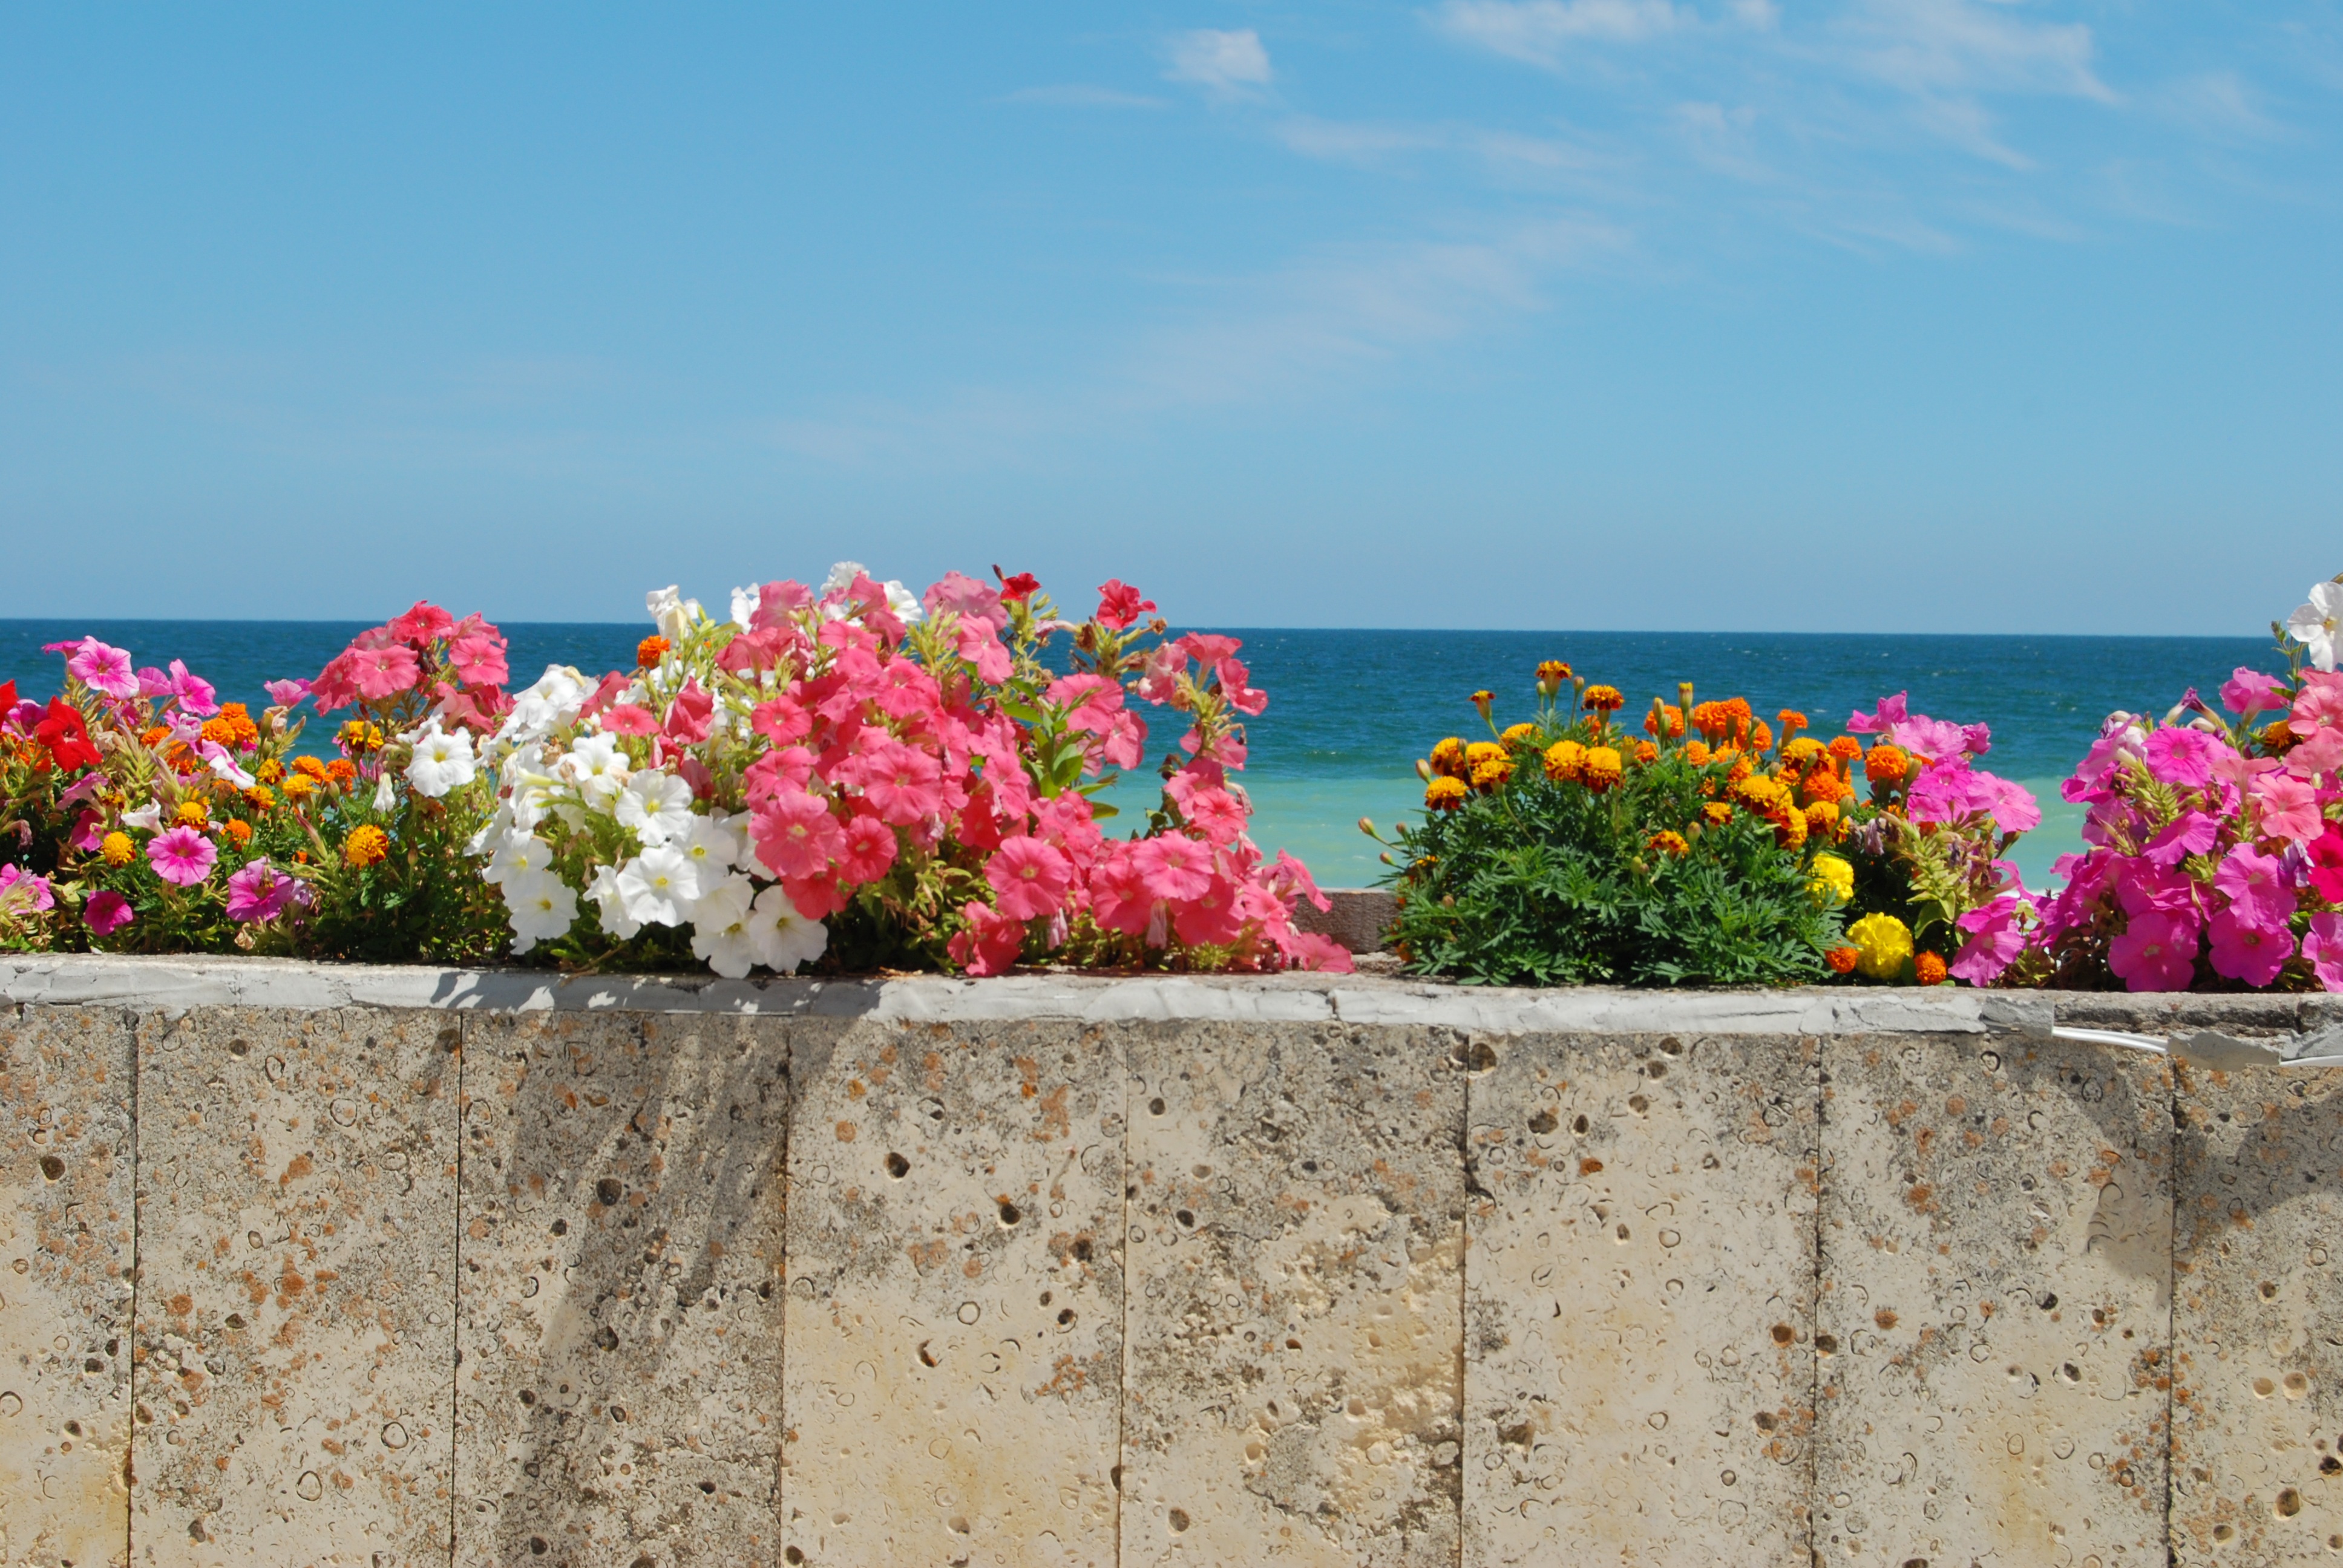
sea, water, nature, outdoor, ocean, plant, flower, summer, travel, color, blue, flora, flowers, natural beauty, flowering plant